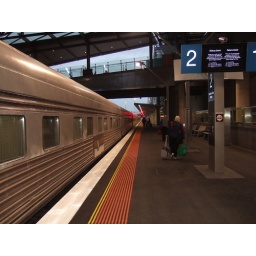
southern cross train station in melboune